Raffan's Mill and Brick Bottle Kilns

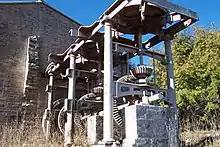
Old milling machinery

As at 5 May 2005, the grinding plant is in good condition although exposed to the weather. Since most of the connecting structures have gone, a scheme to protect the plant would help its conservation. The remnant standing remains of the Raffan's Mill are in reasonable condition, with the shaft driven wooden-toothed gear system exposed to the elements. Some surface rust is apparent and the wooden gears need protection.